Floridablanca (Patagonia)

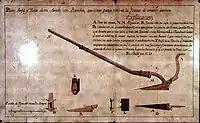
A plow and other tools depicted for their use in Spanish colonies in Patagonia

In Floridablanca the modern ideas of the Spanish Enlightenment were put in place. The concepts of agriculture and family were the centre of the discourse for the colony. Agriculture was selected as the main means of support for the settlement. An attempt to guarantee agricultural development through building a society of farming families tied to the land. Households were seen as the essential unit of society and the basic elements needed for their maintenance was determined by the Spanish Crown (i.e., lodging, food, health, land, seeds and production means).